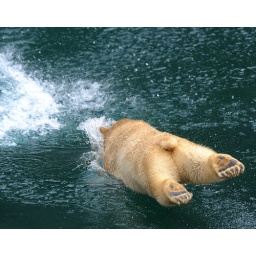
This young polar bear was playing in the sand before, that's why he is brown